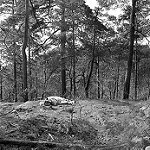
Label: B & W